Toupha

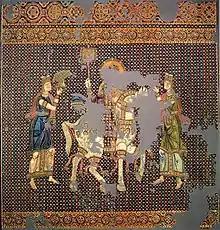
The ""Bamberger Gunthertuch"", a Byzantine silk tapestry depicting an emperor on his triumphant return from a campaign. The "tyche" on the left offers a "toupha".

The toupha or toufa ("toûpha" or τουφίον, "touphíon") is a kind of ornamental crest or head-dress with a plumage of the feathers, hair or bristles of exotic animals, worn in classical antiquity as a triumphal decoration. In surviving depictions, it is most often seen on military helmets and emperors' crowns.